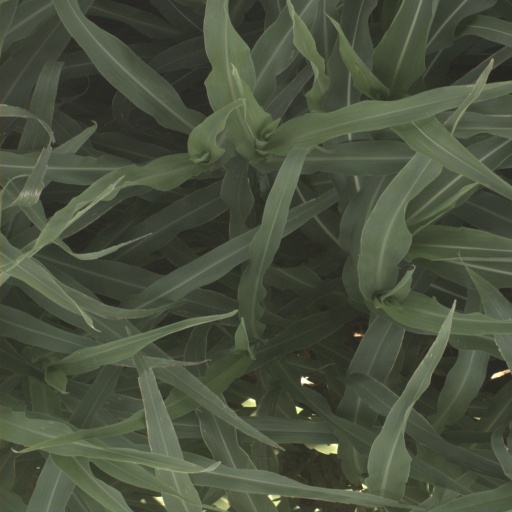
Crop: sorghum